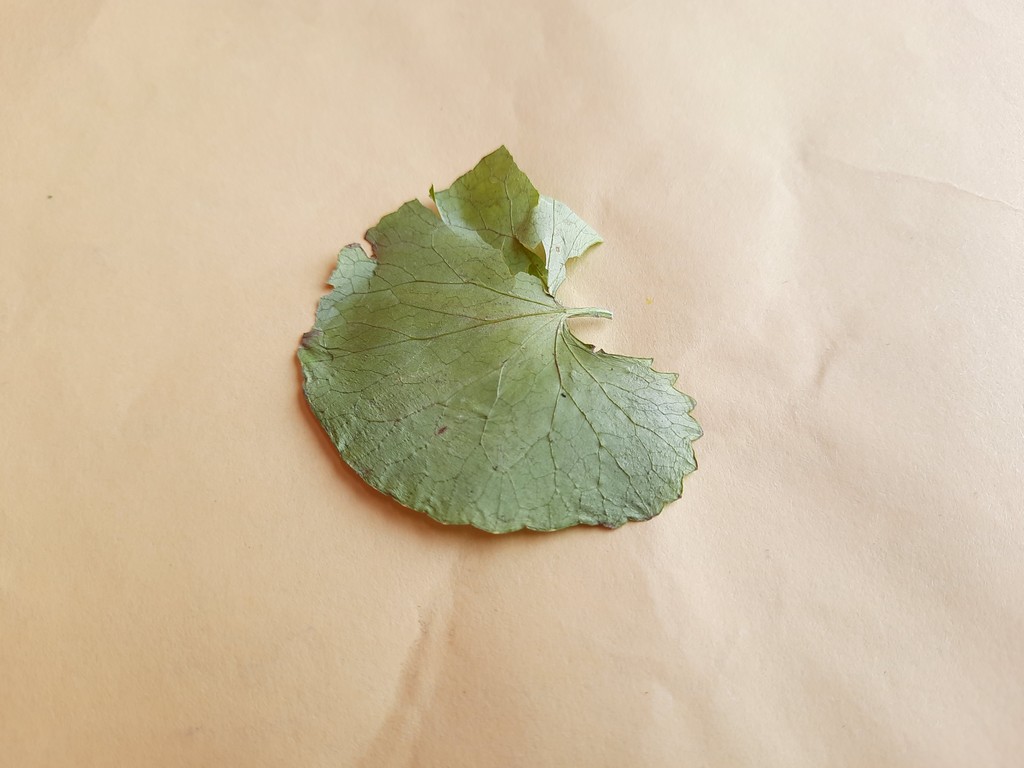
Label: Dried